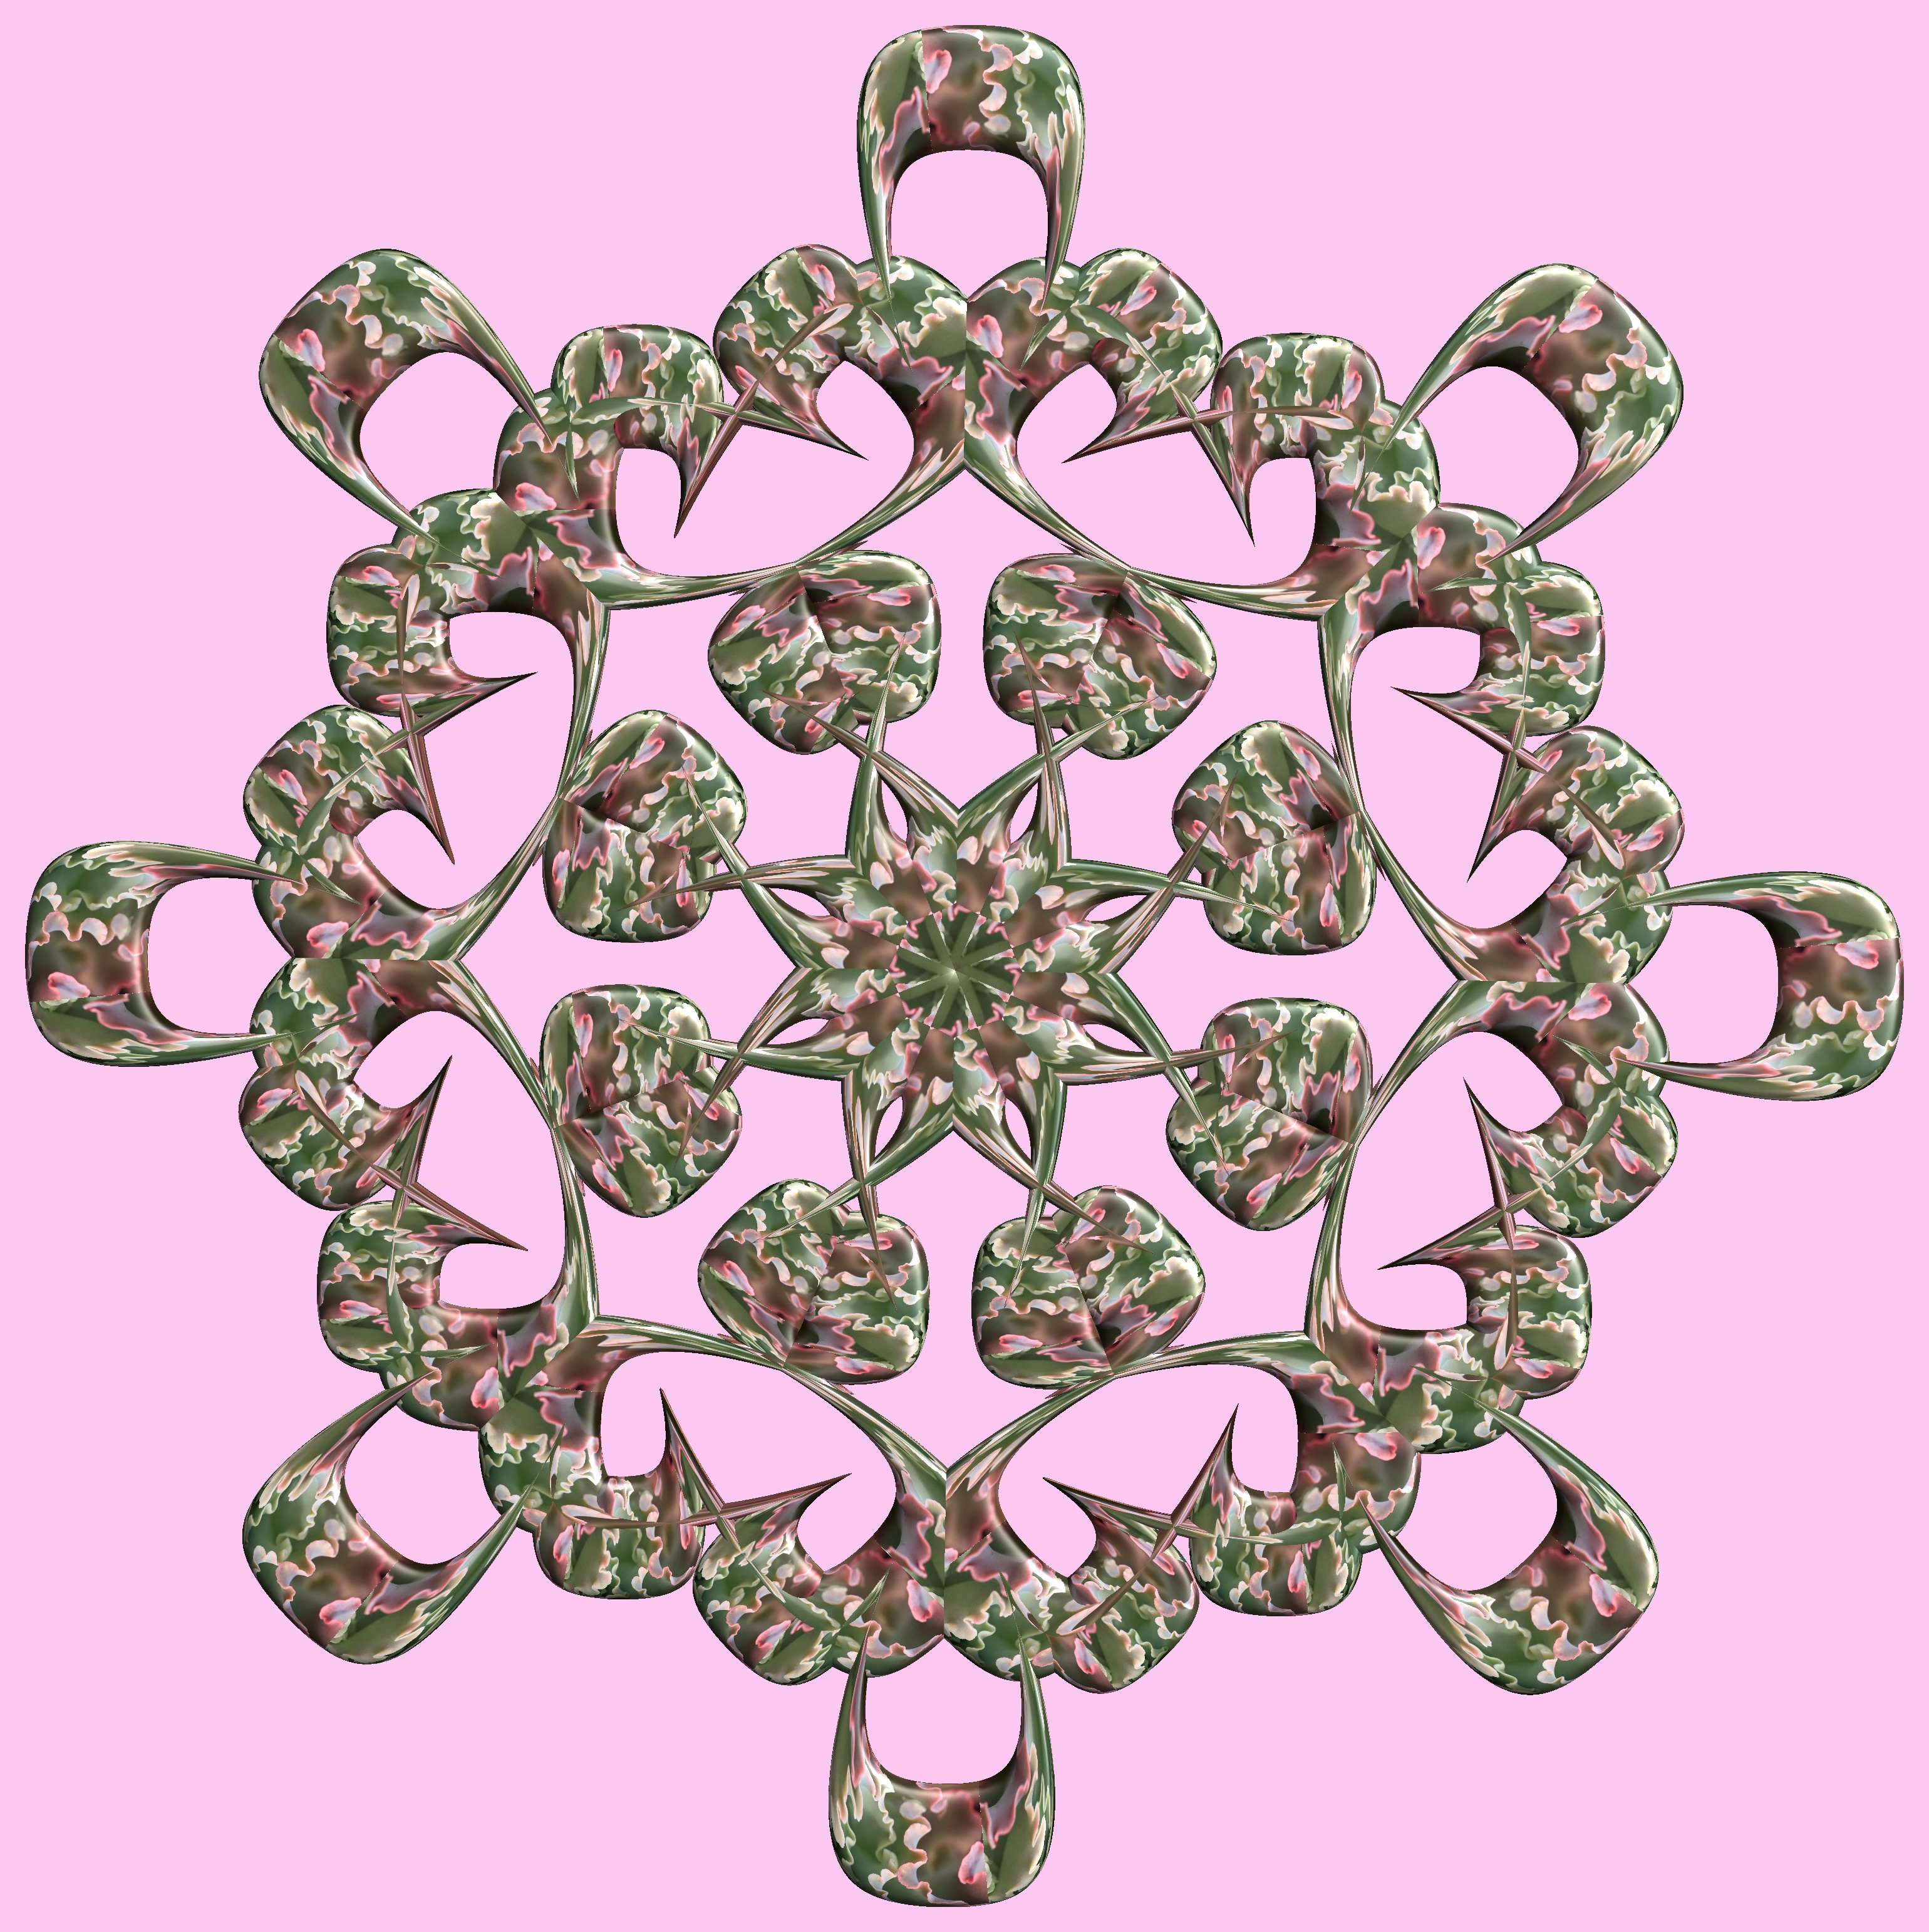
structure, texture, petal, pattern, lighting, circle, font, figure, design, symmetry, light fixture, 3d, graphic, chandelier, torus, mathematica, cg, parametricplot3d, code, program, algorithm, abstruct, mapping, body jewelry